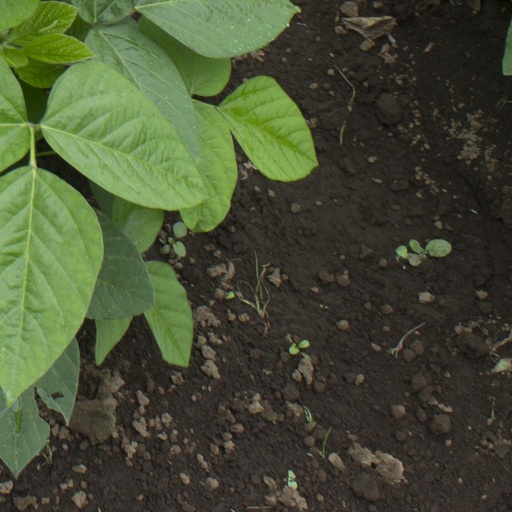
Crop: soybean